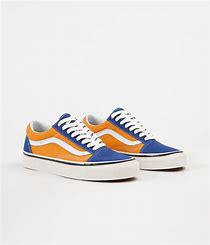
Brand: Vans
Model: Style 36 Skate